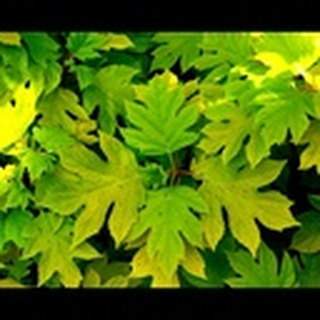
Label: healthy_cotton